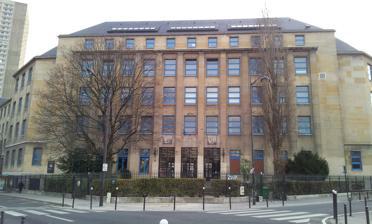
Building: Lycée Claude-Monet
Country: France
Year built: 1955
School in France Lycée Claude-Monet The front of the school Location 1 rue du Docteur-Magnan , Paris France Coordinates 48°49′37″N 2°21′44″E / 48.8269°N 2.3622°E / 48.8269; 2.3622 Information Type Établissement public local d'enseignement (EPLE) Superintendent Marie-Eve Leroux-Langlois Principal Isabelle Leguil de Rigal Enrollment 1,314 students in the lycée, 371 in college Website lyc-claude-monet .ac-paris .fr The lycée Claude-Monet is a French public educational institution established in 1955. It consists of college, high school, and preparatory classes. It is located at 1, rue du Docteur-Magnan , in the 13th arrondissement of Paris close to the Quartier Asiatique . It is close to the parc de Choisy , stade Charles-Moureu and centre Pierre-Mendès-France , a university centre attached to the Pantheon-Sorbonne University . Teaching The campus consists of more than 2,000 students, mostly living in the 13th arrondissement. The lycée offers a choice of options around artistic specialities (music, theatre, plastic arts, ancient languages - Latic and Greek), sciences, and economics. There is also a European English section, a European Italian section, an international Chinese section (courses on literature and maths in Chinese), and an international Italian section preparing for the EsaBac (French baccalauréat and Italian esame di Stato). The lycée also offers courses in Chinese in inter-establishment languages (LIE). The college also welcomes disabled students to its ULIS classes. The lycée runs preparatory economics and literature classes. Since 2013, the college also accepts students studying with CHAM (classes combined with music) in partnership with the conservatoire Maurice Ravel (Paris 13th). History The lycée was built in 1955 by the architect Roger Séassal , grand Prix de Rome . It is, like the neighbouring Parc de Choisy located on the former gasworks of the avenue de Choisy. Construction began at the end of the 1920s, which explains its architecture. Its construction was interrupted by the Great Depression and World War II . It resumed after the war, and was completed in 1955. An important renovation took place from 1998. The murals decorating the lycée were created by: Jean Dupas (1882-1964) frescos Jeux de Cartes and Jeux d'échecs in the entrance hall, dated 1954 and 1956 ; Jean Bouchaud (1891-1977); Yves Brayer . Two options were proposed for the name of the lycée : Gabriel Fauré and Claude Monet . Eventually, the name chosen for the lycée was Claude Monet. In exchange, the grandson of Claude Monet gave the tableau Nymphéas avec rameaux de saule , now shown in the headmaster's office. Gabriel Fauré eventually had a lycée nearby named after him, at 81, avenue de Choisy . Lycée Claude Monet seen from rue de Tolbiac . Infrastructure The lycée consists of four floors and a basement, the fourth floor, under the roof, dedicated entirely to plastic arts. There are three school libraries in the lycée (one for the college, one for the lycée, and one for the preparatory classes), two music rooms, and a 200-seat theatre. In the basement, there is a gym, a dojo , multiple locker rooms, and a 150-seat conference room. The ground floor contains administration offices, the infirmary, the refectory and a parlor. Outside, the lycée has almost entirely been adapted for people with reduced mobility: there are two lifts and an access ramp near to the stoop. Ranking of the lycée In 2017, the lycée was ranked 20th out of 115 at departmental level in terms of teaching quality, and 106th at national level. The ranking was based on three criteria: the results of the bac, the proportion of students who obtain the baccalauréat having completed their final two years of schooling at the establishment, and the value added (calculated from the social background of students, their age, and their results in the national diploma). CPGE rankings The national rankings of preparatory classes in major schools (CPGE) which measures the entry levels of students to the grandes écoles .In 2016, L'Étudiant gave the following rankings: School 2016 2015 HEC 0,0 % (0/35) 2,9 % (1/34) ESCP Europe, ESSEC, HEC 2,9 % (1/35) 2,9 % (1/34) EDHEC, EM Lyon, ENS Cachan, ESCP Europe, ESSEC, HEC 17,1 % (6/35) 5,9 % (2/34) HEC, ESSEC, ESCP Europe, EM Lyon, EDHEC, Audencia, ENS Cachan, Grenoble EM, Neoma (Reims + Rouen), Toulouse Business School, Kedge (Bordeaux + Marseille) 65,7 % (23/35) 50,0 % (17/34) Prépas literary option, science, literature, humanities School 2015 2014 2013 2012 2011 Average over 5 years ENS LSH 1,7 % (1/59) 0,0 % (0/59) 1,5 % (1/66) 5,1 % (4/79) 2,2 % (1/46) 2,3 % Moyenne nationale 3,2 % 3,4 % 3,1 % 3,5 % 3,7 % 3,3 % ENS LSH, Top 5 ESC 1,7 % (1/59) 0,0 % (0/59) 6,1 % (4/66) 6,3 % (5/79) 4,3 % (2/46) 3,9 % National average 5,0 % 5,2 % 4,9 % 5,1 % 5,5 % 5,1 % ENS-LSH, Celsa, Esit, Isit, Ismapp, the 9 IEP, BCE and Ecricome business schools, Dauphine, Masters ENS 11,9 % (7/59) 18,6 % (11/59) 12,1 % (8/66) 15,2 % (12/79) 17,4 % (8/46) 14,9 % National average 20,3 % 18,9 % 19,9 % 17,8 % 13,3 % 18,2 % Major works Works Claude Monet , Nymphéas avec rameaux de saule , 1916, oil on canvas 160 x 180 centimetres (71 in); René Perrot , Tapisserie d'Aubusson , 1956, woven by the House of Hamot , headquarters of the Mobilier National , in the parlor; Marcel-Armand Gaumont , Premices ; Jean Dupas , painted mural, oil on strengthened canvas, 1954 and 1956, lycée hall; Alfred Janniot , Baigneuse à la draperie , 1950, in the lycée hall; Yves Brayer , fresque dans une salle de physique; Blanche Hoschedé Monet , Les pins maritimes , 1928; Antoine Sartorio , Le Rythme , sculpture in the hall of the lycée; Five basins, including a Georges Serré , adorning the stairs of the lycée. Annex of the lycée Claude-Monet An annex to the lycée Claude-Monet is located in the Georges-Heuyer clinic (a French-language student healthcare institution). It is located at 68, rue des Grands-Moulins . Alumni Jérôme Coumet Adrien Gallo Jules Sitruk Antoine Burban Glen Hervé Flavien Berger Harlem Désir Mademoiselle K Esteban Carvajal Alegria Anne Delbée Lucien Gainsbourg Pierre Charon Jérôme Leroy (composer) Gisèle Sans Pierre Niney Anne Paceo Raphaël Personnaz Christophe Jakubyszyn Socqueline Wang List of headteachers Until 2017 : Alain Anton Since 2017 : Marie-Eve Leroux-Langlois Access The site is served by the métro stations Tolbiac , Place d'Italie and Olympiades on the métro lines 5, 6, 7, and 14, and on the bus lines 62 64 83 , the last going to the station of the same name, Lycée Claude Monet Annexes References